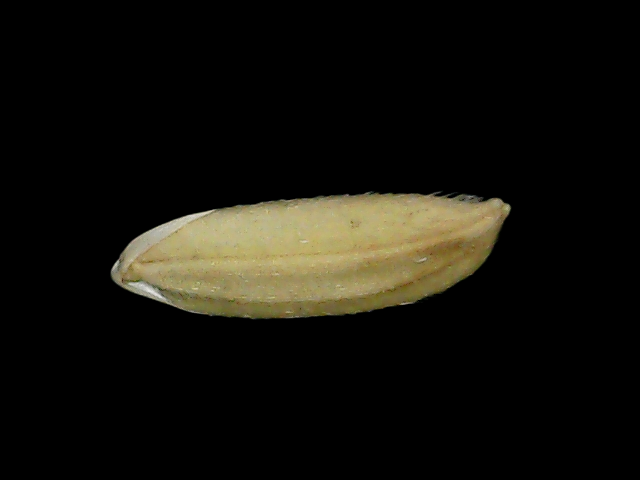
Rice variety: Br23